Streetcars in Mexico City

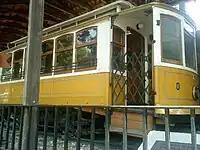
The "Cerito" streetcar. It served the "Historic Circuit" tourist route created in 1971.

In 1969, Mexico City Metro Line 1 opened, which replaced the streetcar line along Avenida Chapultepec. In 1970, Mexico City Metro Line 2 opened, replacing the northern part of the Xochimilco streetcar line.